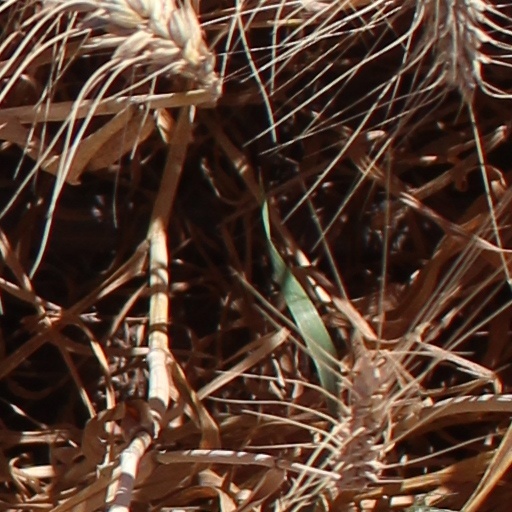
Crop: wheat